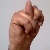
The image shows a hand gesture representing the letter 'N' in Indian Sign Language.